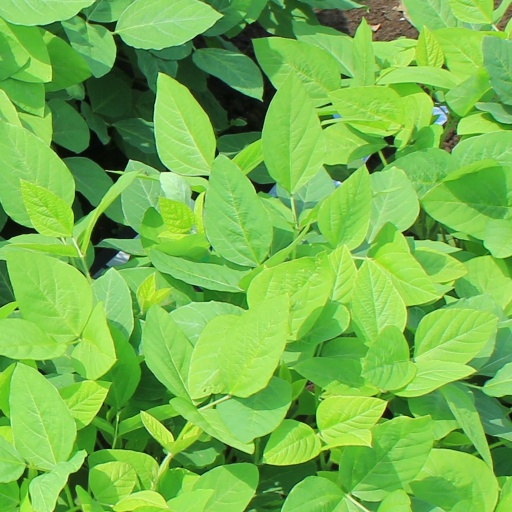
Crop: soybean